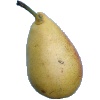
Label: Pear 2